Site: brandenburg
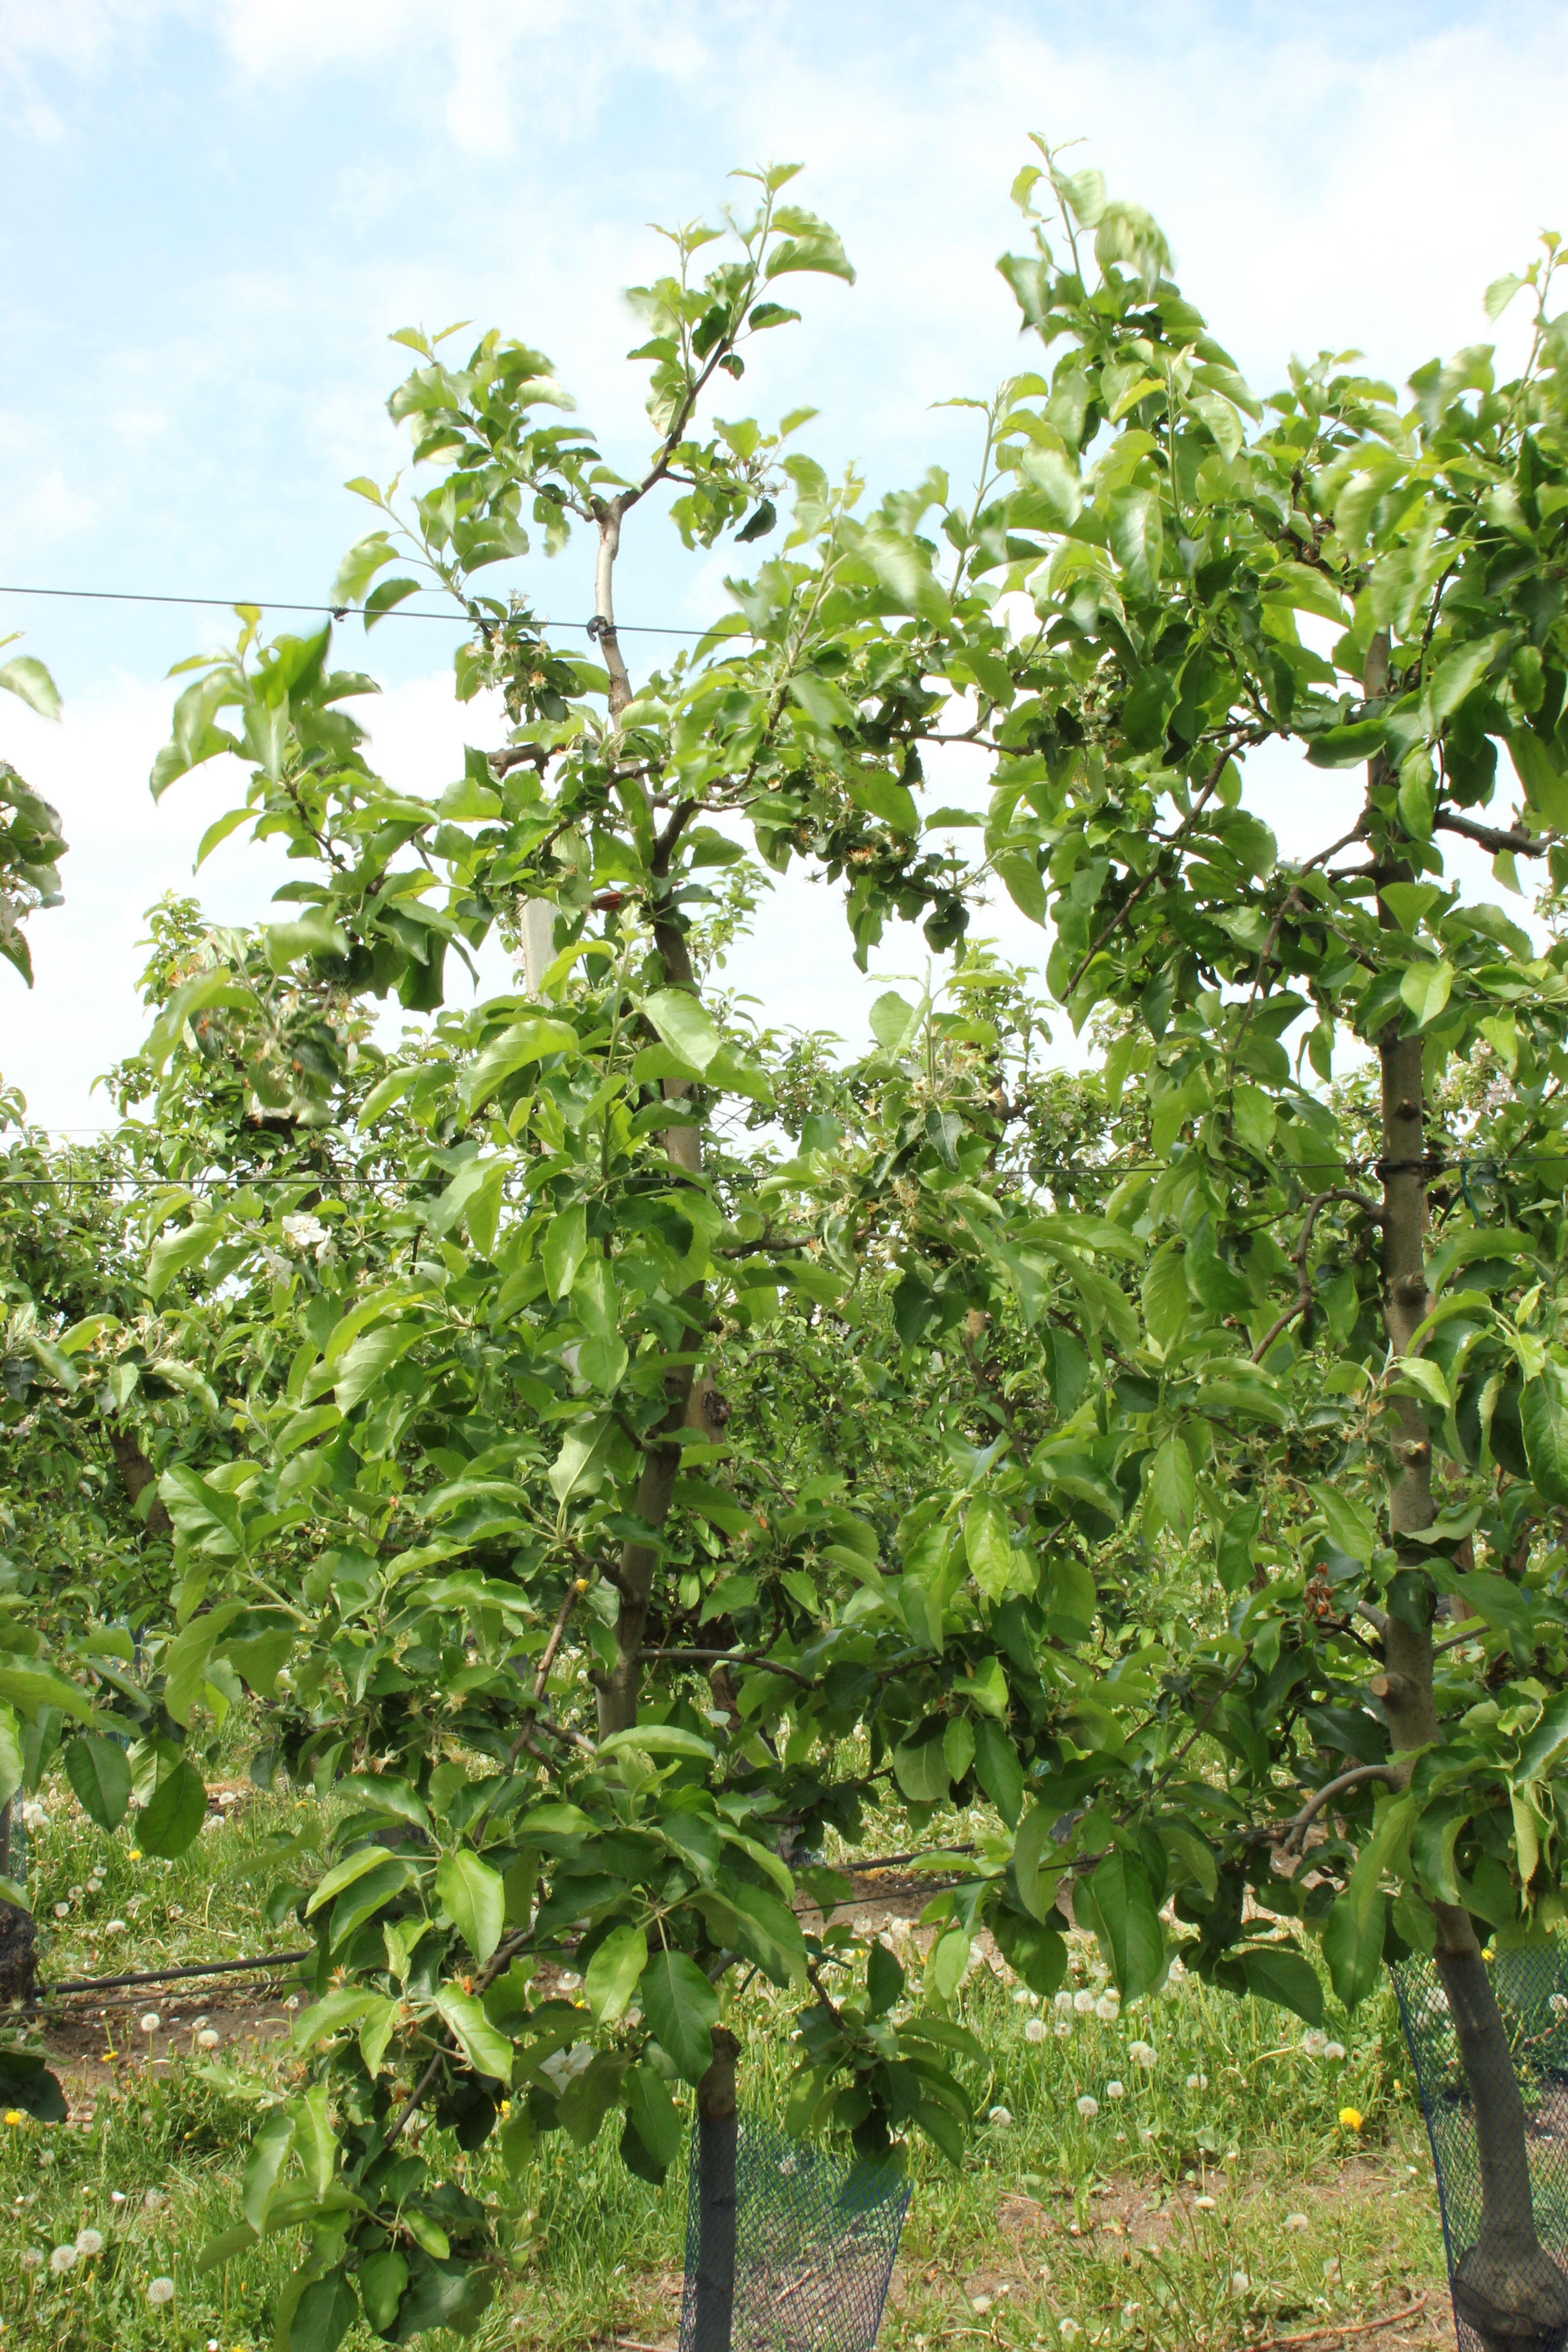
Growth stage (BBCH 67): Flowering